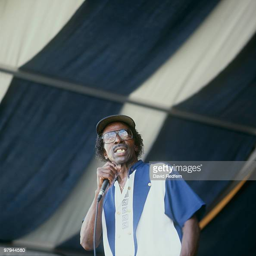
rhythm and blues artist performs on stage